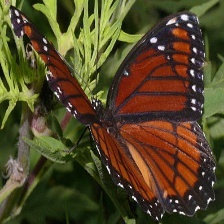
Species: VICEROY
Butterfly family (ImageNet category): monarch